Statue of Christopher Columbus (Giacomantonio)

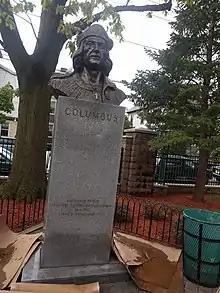
Ellsworth Park

Ellsworth Park is a city square between Palisade Avenue, New York Avenue and 23rd and 24th streets in Union City.